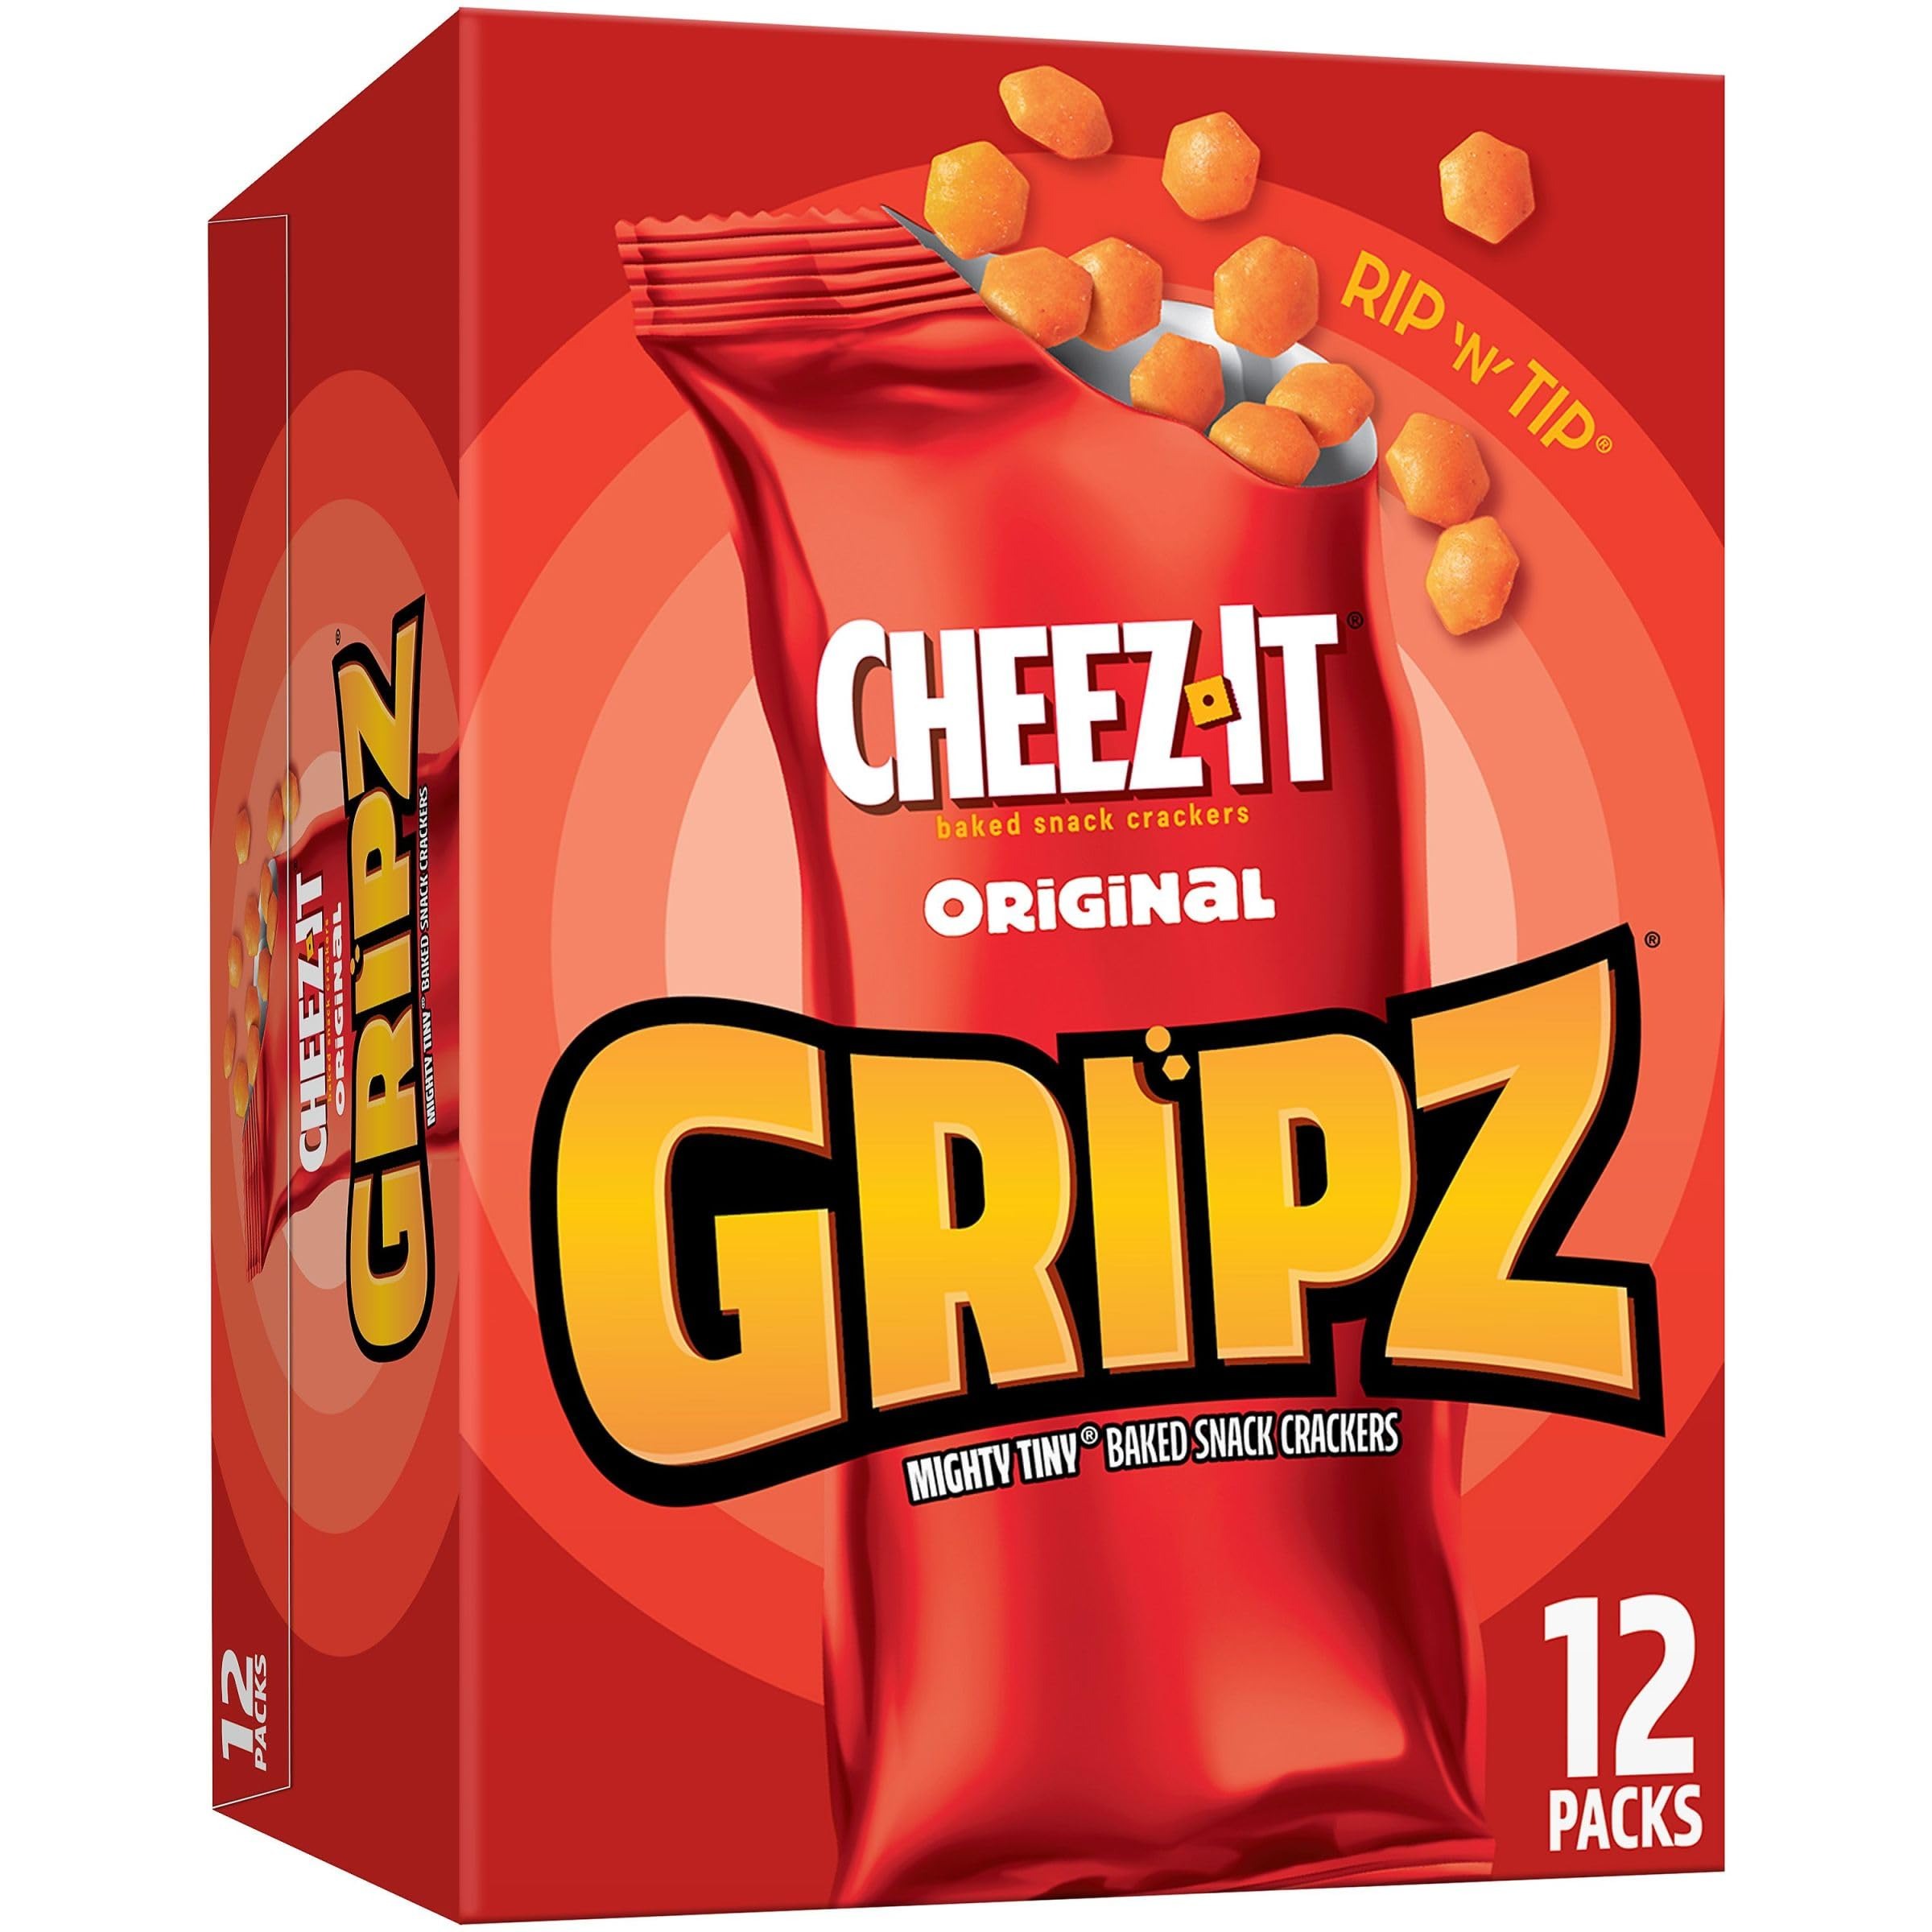
Item Name: Gripz Mini Cheese Crackers, Kids Snacks, Baked Snack Crackers, Cheez-It Original, 10.8oz Box (12 Pouches)
Bullet Point 1: Mighty, tiny, and irresistibly snackable, Cheez-It Gripz crackers are just the right size for munching by the handful; Mega cheese, mighty tiny
Bullet Point 2: Easy-open Rip ‘n’ Tip pouch; Pour in your hand for a no-mess, on-the-go snack that’s bold, crunchy, and cheesy
Bullet Point 3: Made with 100% real cheese; Kosher dairy; Contains wheat, milk, and soy ingredients
Bullet Point 4: Slim pouch fits easily into backpacks and gym bags; Great for a lunch snack attack; Stock your pantry for a quick afterschool bite or share after the game
Bullet Point 5: Includes 1, 10.8oz box containing 12, 0.9oz pouches of ready-to-eat crackers
Value: 10.8
Unit: Ounce

Price: 5.475